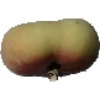
Label: Peach Flat 1